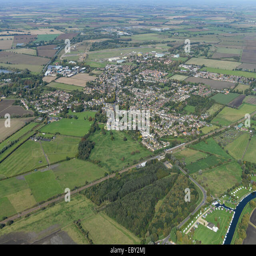
an aerial view of the village